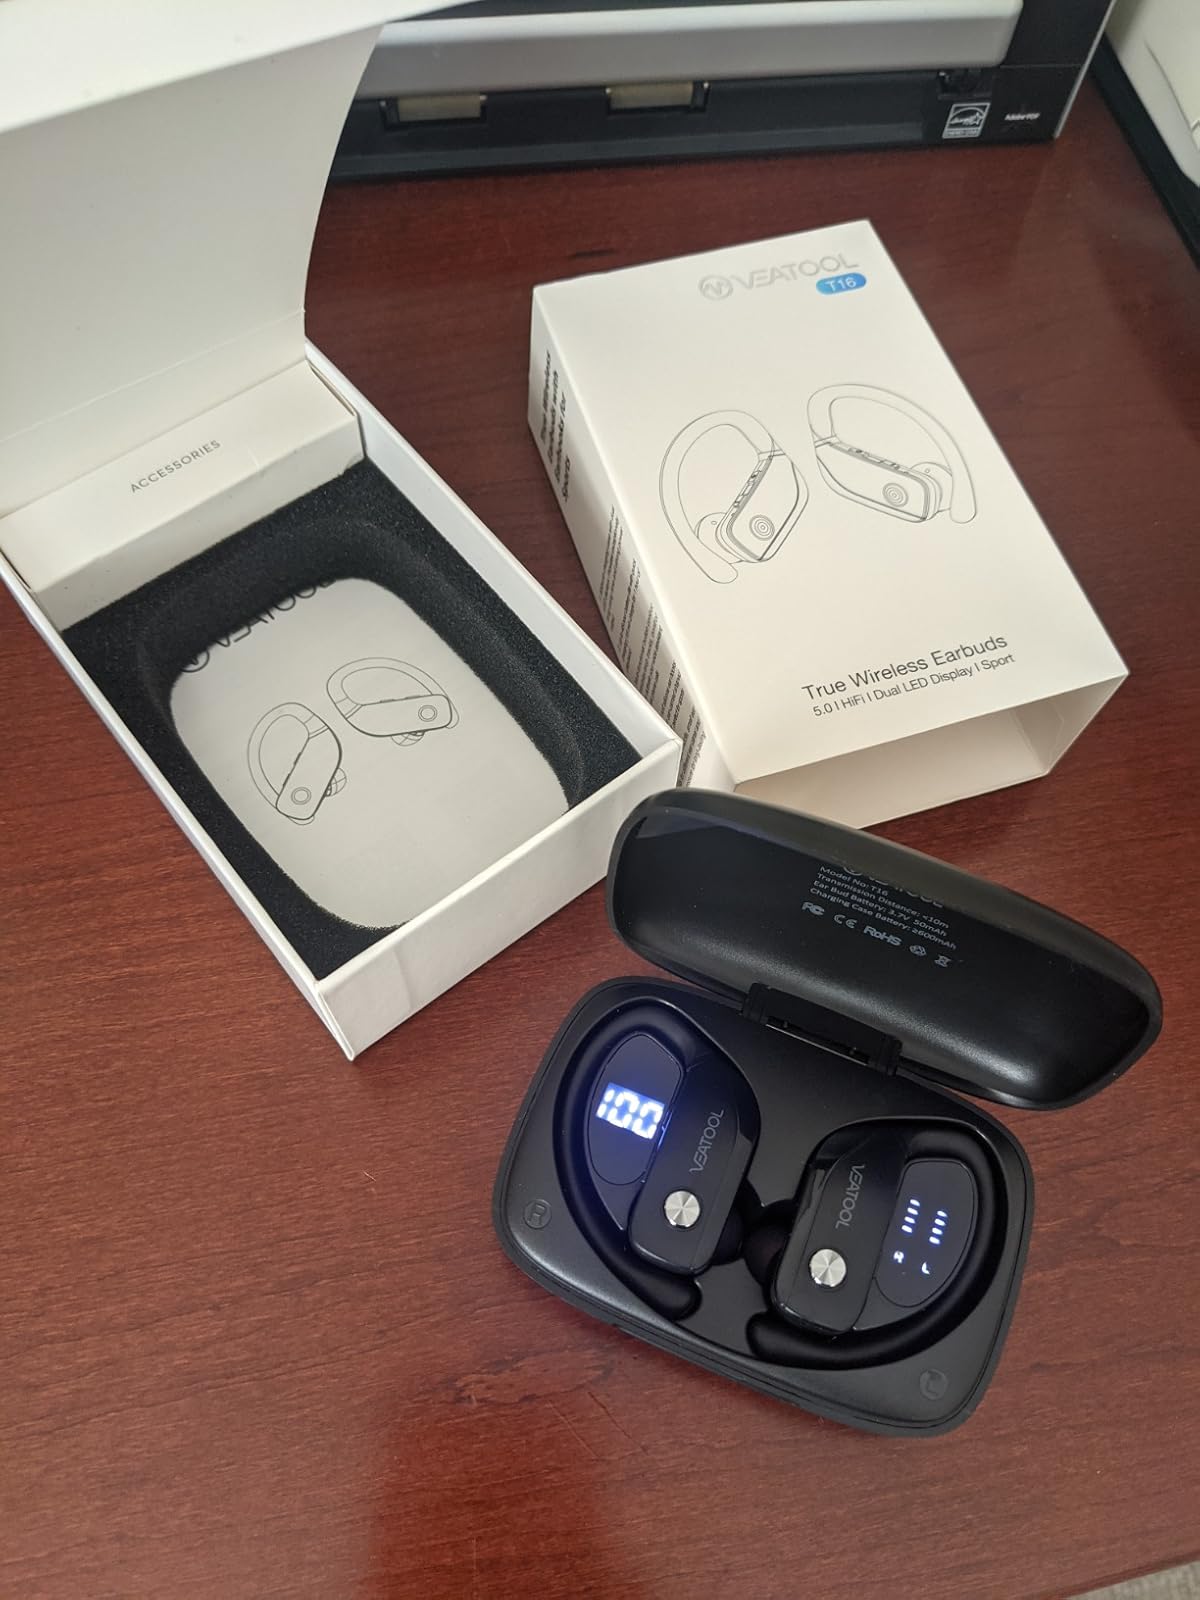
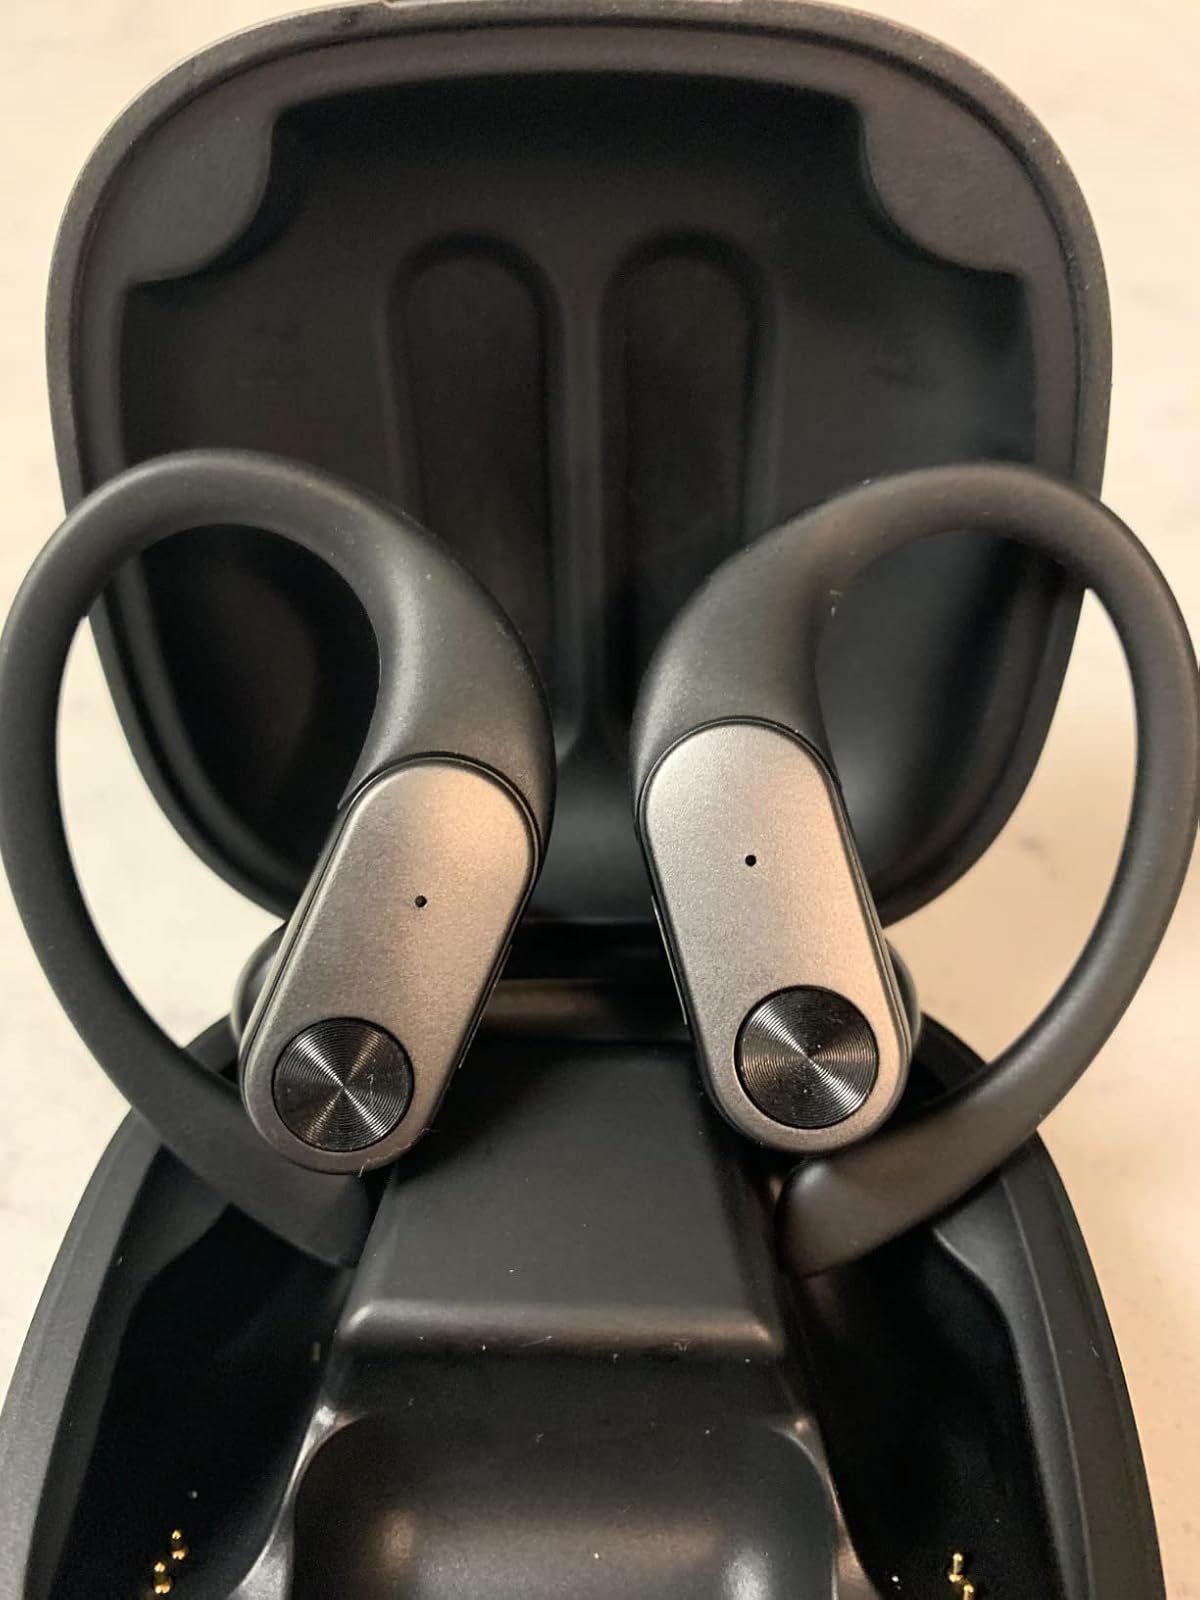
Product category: earbuds
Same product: no